Veldenstein Forest

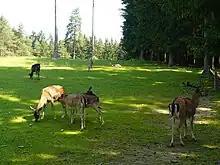
Fallow deer in the Veldenstein Forest Wildlife Park

Its name is derived from Veldenstein Castle, a large, well preserved, medieval fortification above Neuhaus an der Pegnitz. The Veldenstein Forest, with its extensive pine and spruce woods has an area of around 70 km and is one of the largest contiguous areas of forest in Bavaria. A large part of the Veldenstein Forest lies on the territory of the district of Bayreuth and forms the fourth largest unincorporated area in Bavaria (55.60 km).